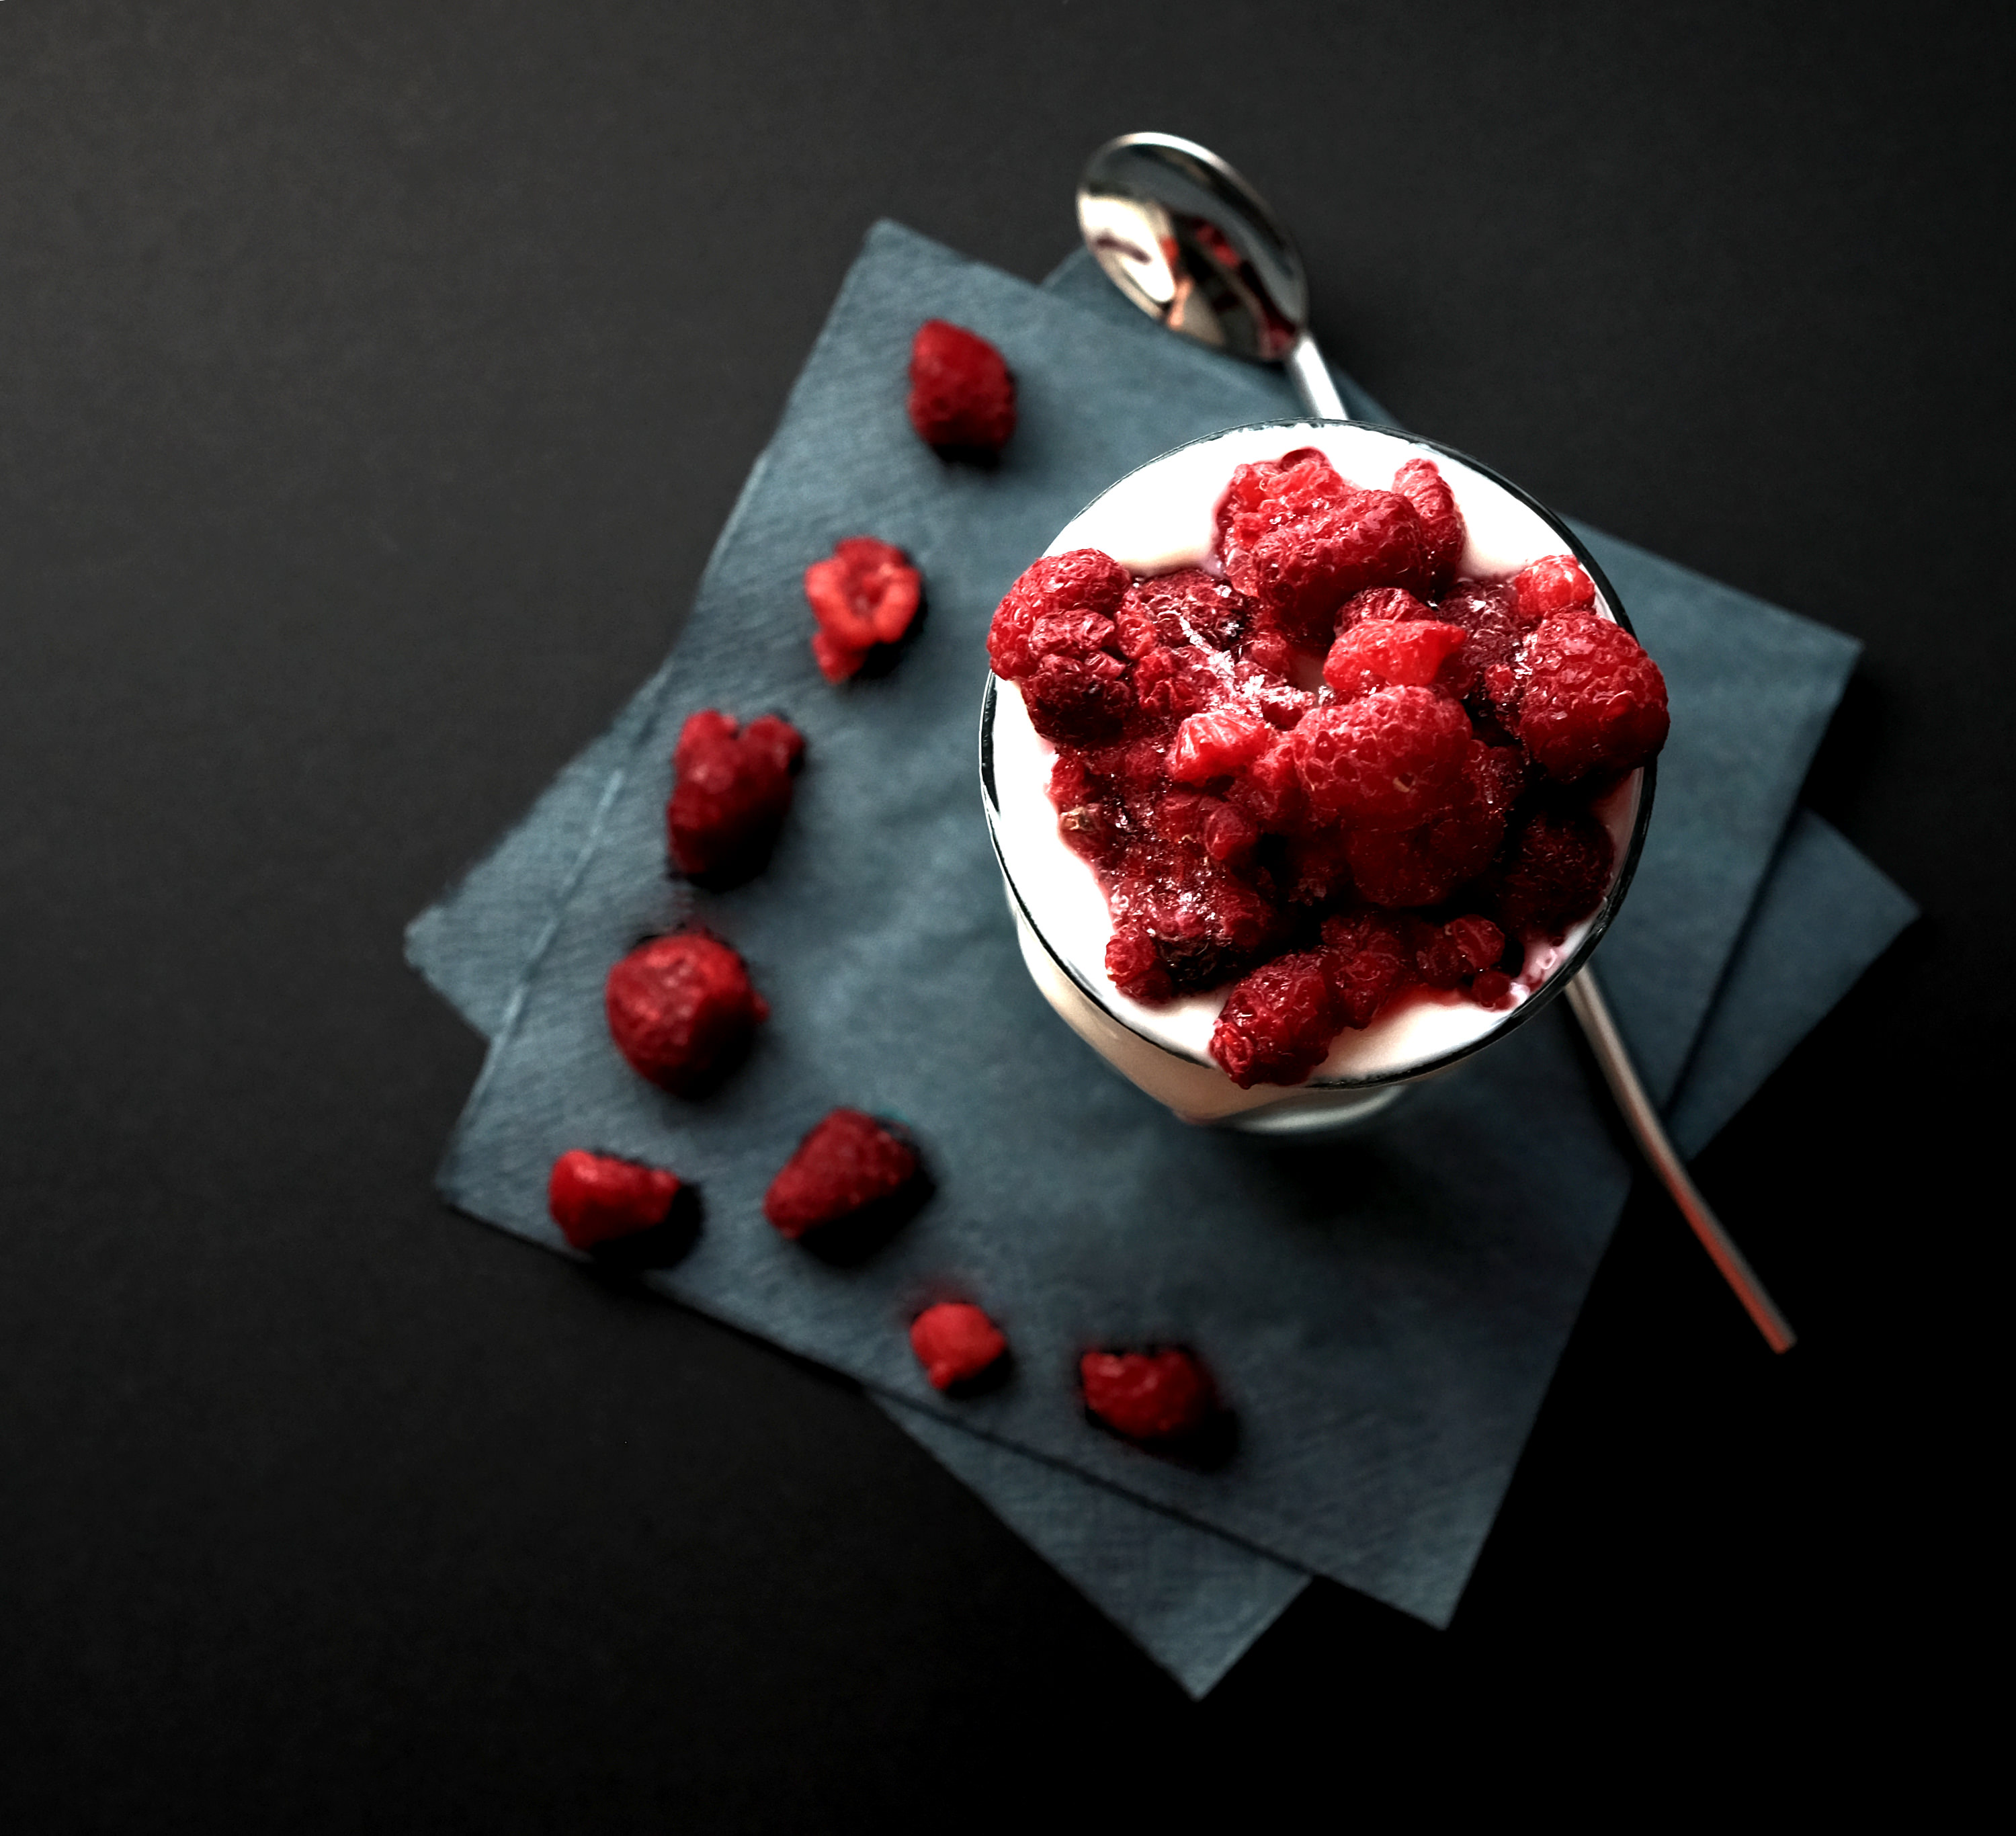
plant, raspberry, fruit, berry, petal, heart, food, red, produce, dessert, strawberry, berries, sweets, icing, raspberries, fruits, organ, strawberries, sweetness, valentine's day